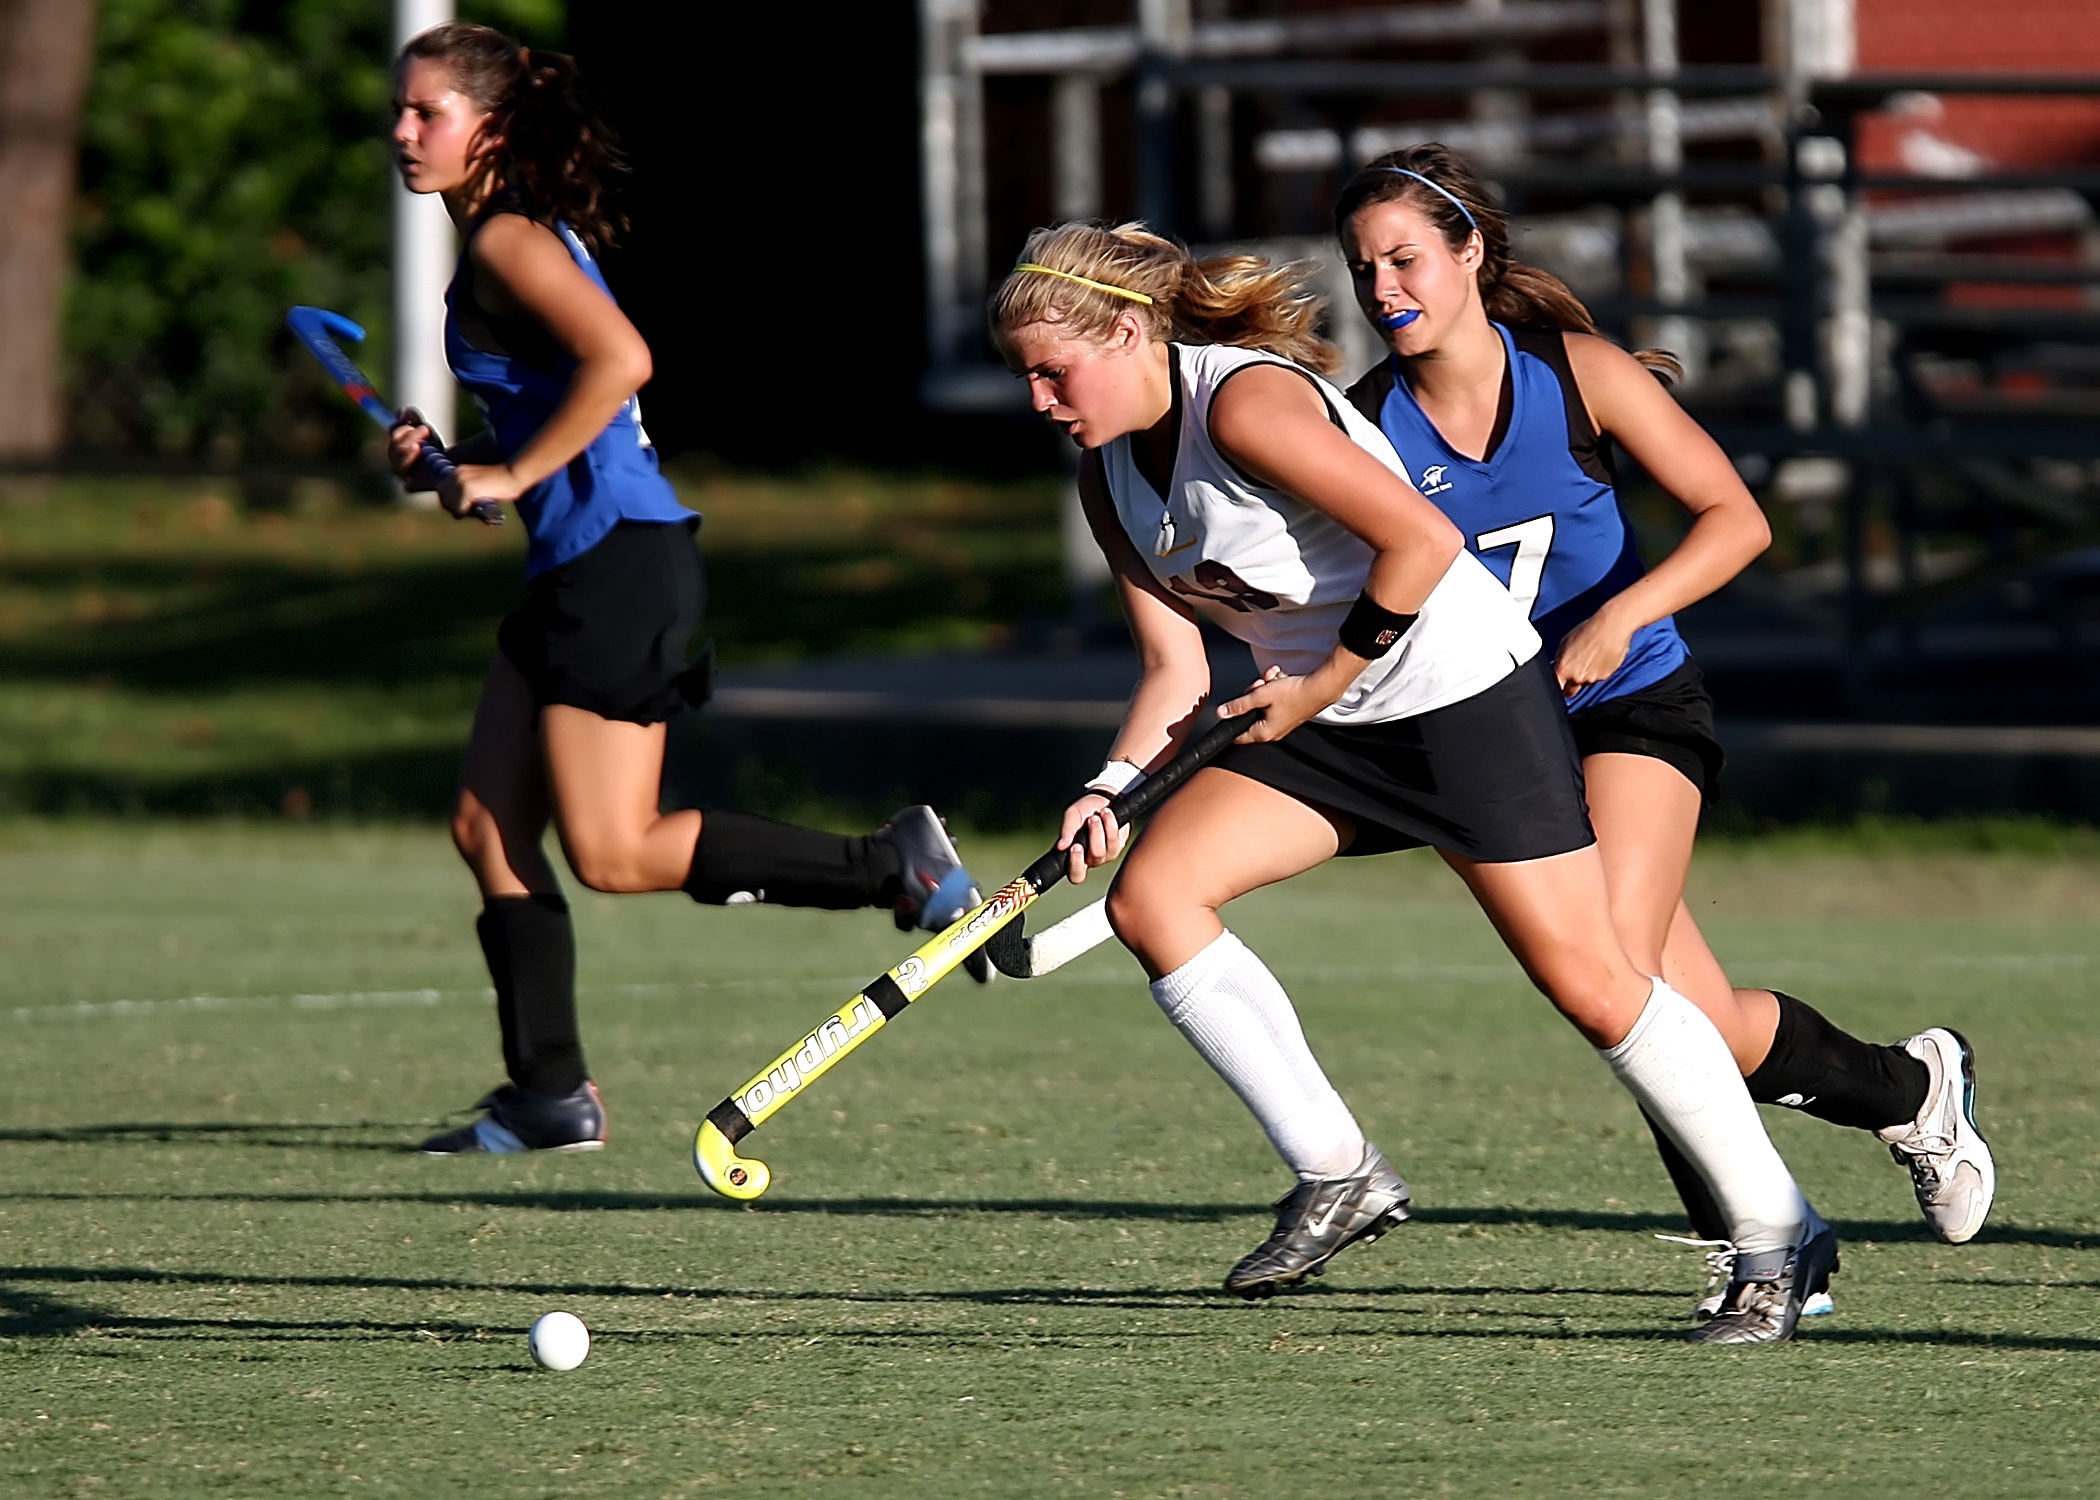
sport, field, game, motion, female, young, athletic, action, playing, player, teenager, activity, hockey, competition, girls, sports, legs, ball, uniform, match, competitive, athlete, stick, ball game, team sport, field hockey, hockey stick, stick and ball games, women's lacrosse